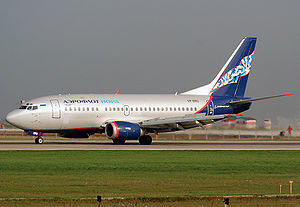
Aeroflot Flight 821
En Aeroflot-Nord Boeing 737-500
En Aeroflot-Nord Boeing 737-500
Aeroflot Flight 821, en Boeing 737-500 opereret af Aeroflot-Nord som del af en serviceaftale med Aeroflot forulykkede den 14. september 2008 i forbindelse med indflyvning til Perm Airport. Alle 88 ombordværende omkom under ulykken.